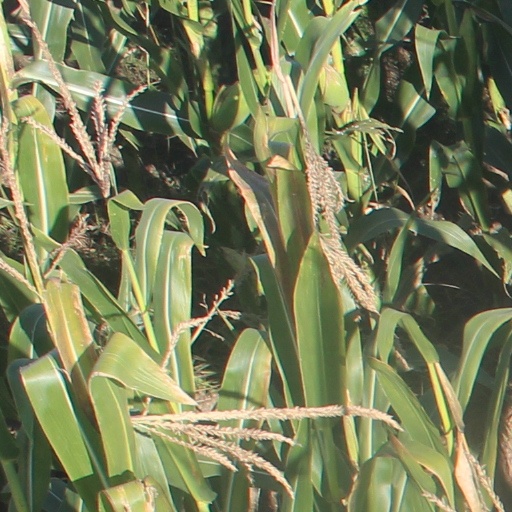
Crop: maize; corn